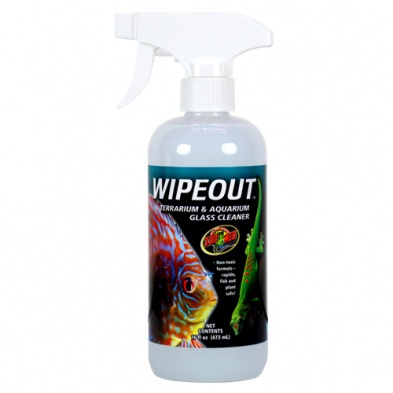
Zoo Med™ Wipe out™ Terrarium & Aquarium Glass Cleaner
Eliminate mineral build-up and create a clear view into your habitat. This 100% plant-based glass cleaner removes light-blocking deposits without streaking. Perfect for terrariums or aquariums.
Brand: Zoo Med
Category: Animals & Pet Supplies > Pet Supplies > Fish & Aquatic Supplies > Aquarium Cleaning Supplies > Tank Cleaners